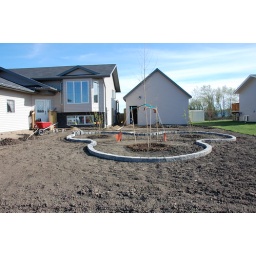
Putting in the front yard flower bed and walk way to the shop.